Overclocked: A History of Violence

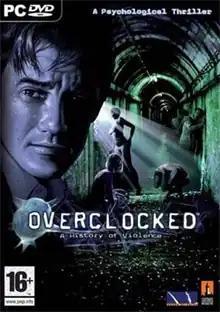

Overclocked: A History of Violence is a psychological thriller adventure game developed by House of Tales and published by Lighthouse Interactive. The game was supposed to be released in North America on March 31, 2008, but was delayed to April 15, 2008.